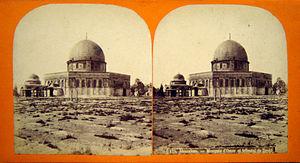
L’histoire des Arabes en Palestine débute avec les premiers pèlerinages Ghassanides en Terre sainte, durant la période byzantine. À la suite de la conquête musulmane, des Arabes s'installent en Palestine. Durant la période ottomane, la région est nourrie par des vagues d’immigration en provenance du centre de la Palestine et d’autres provinces de l’Empire ottoman, la Syrie, l’Irak, l’Égypte, le Liban d'aujourd'hui.